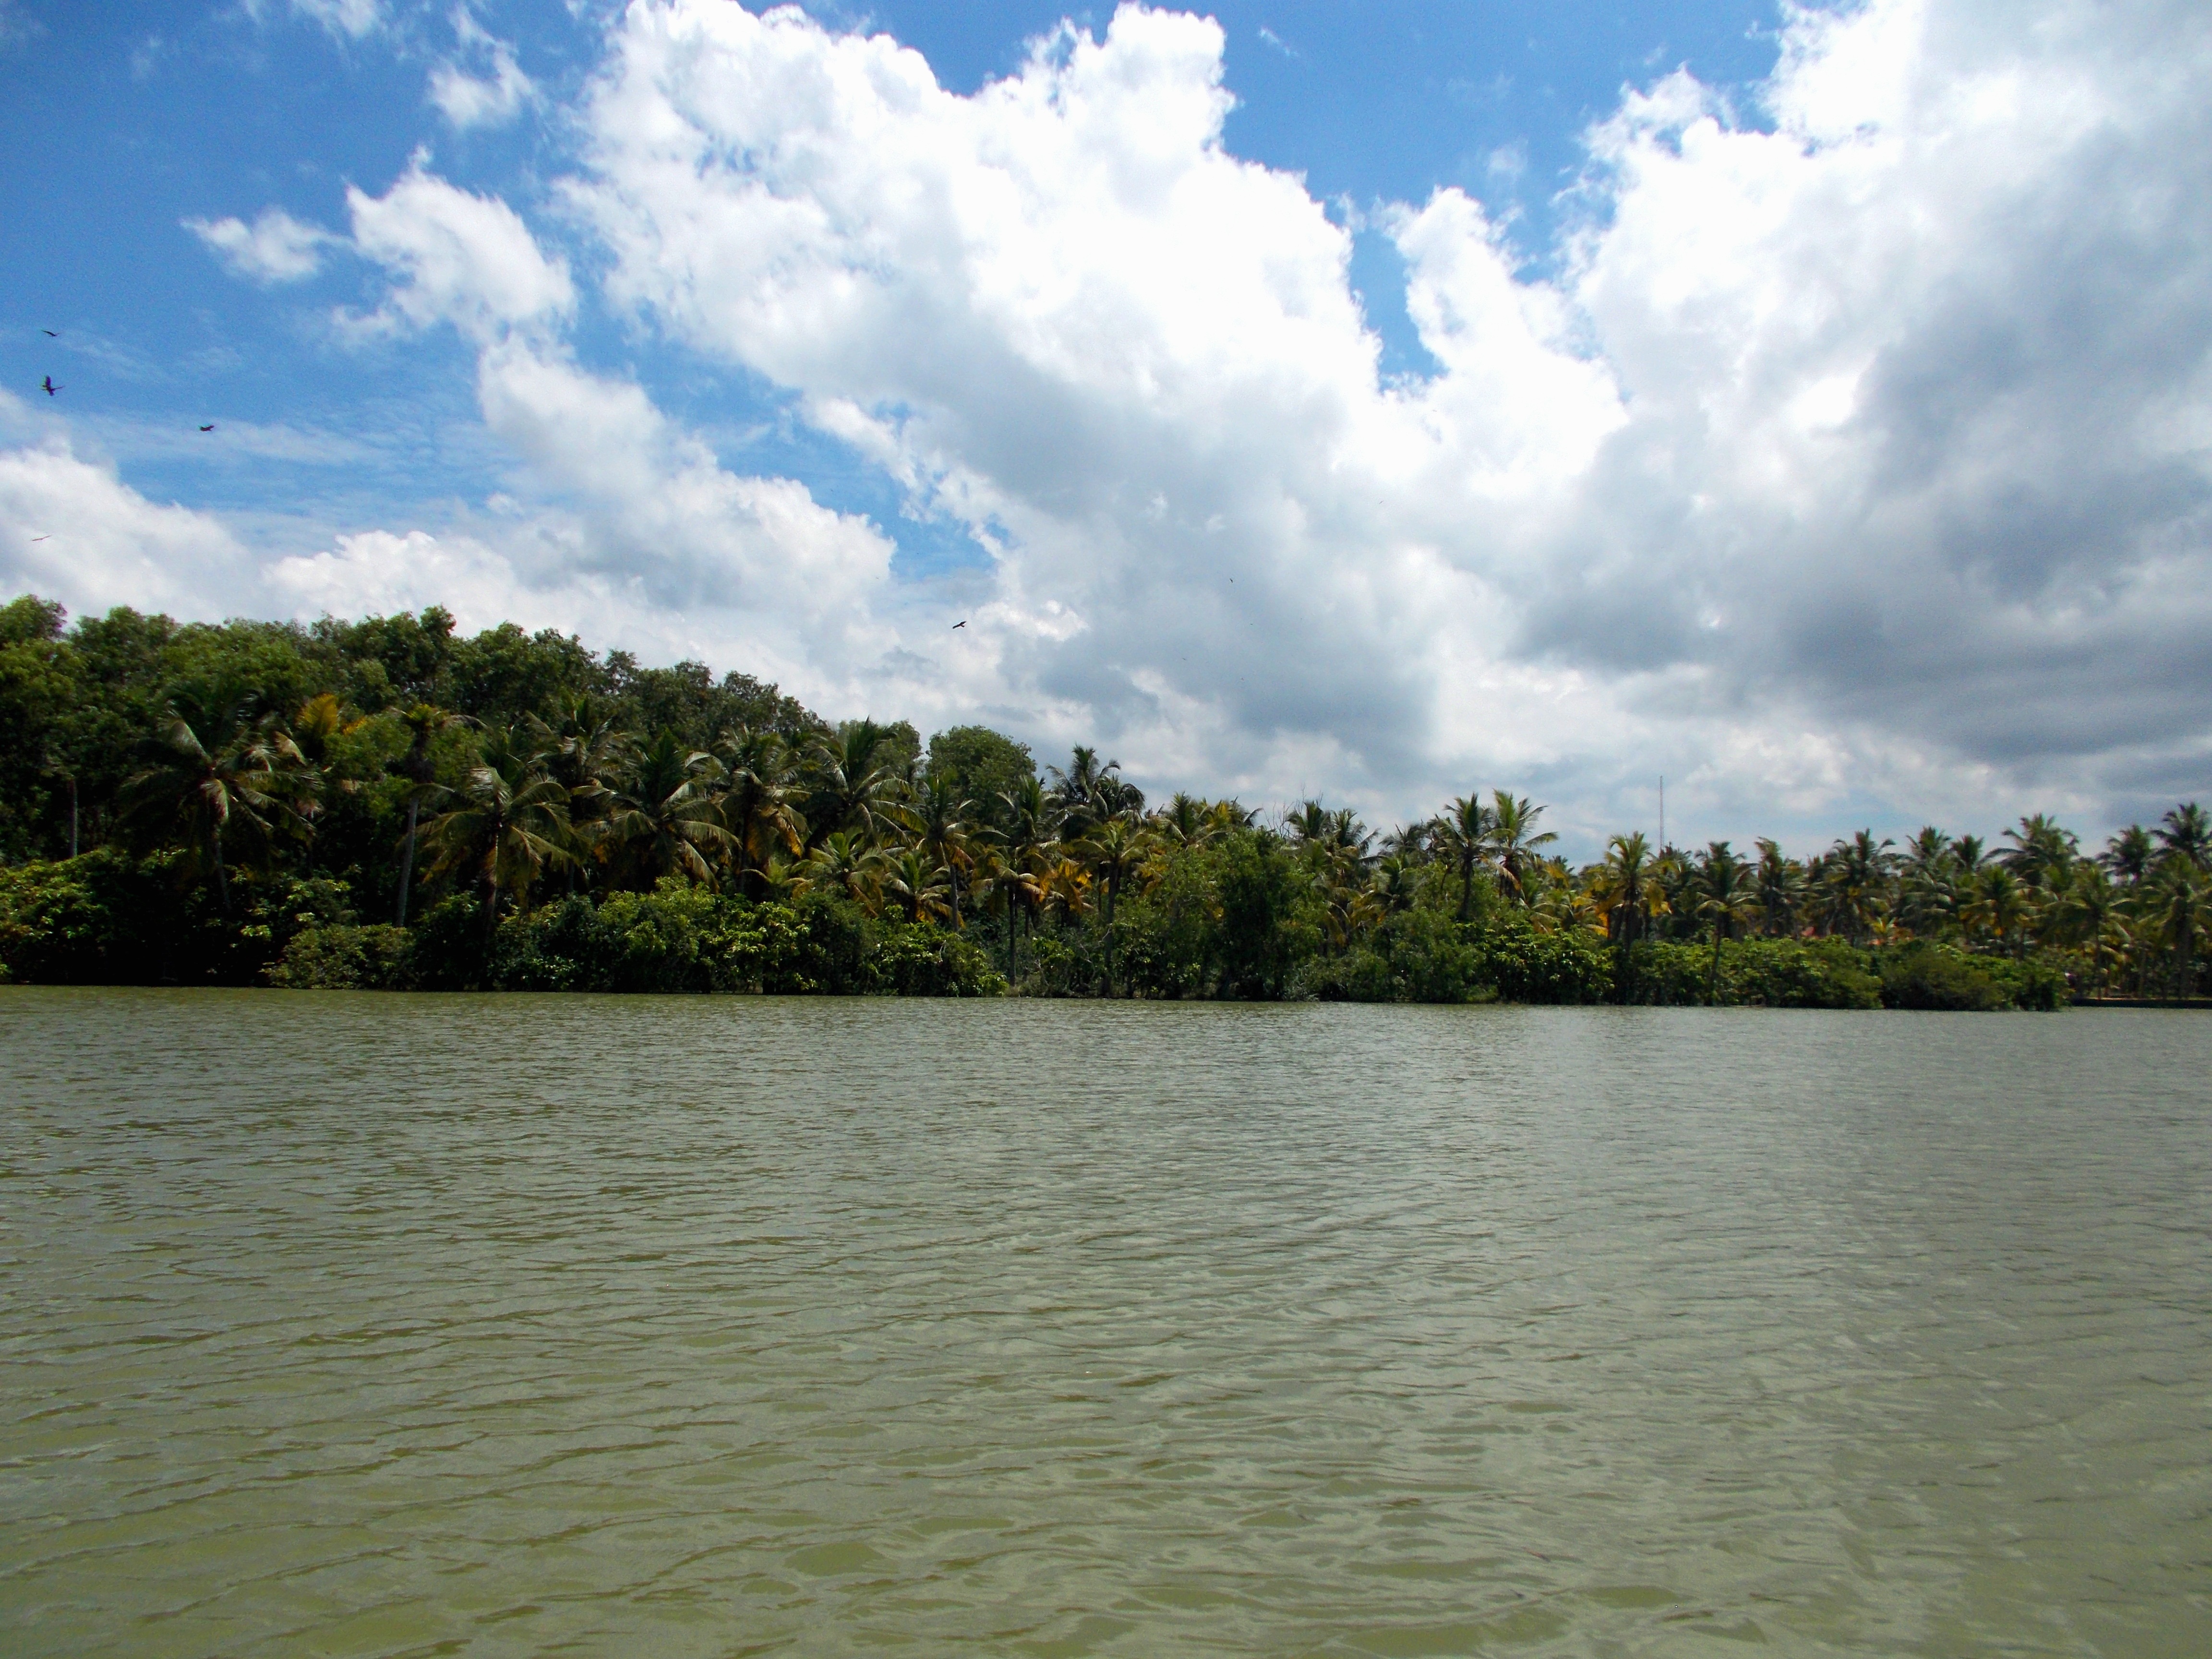
landscape, sea, tree, water, nature, cloud, sky, shore, lake, river, reflection, vehicle, bay, reservoir, body of water, loch, coconut trees, backwaters, kerala, trivandrum